Angelo Perugini

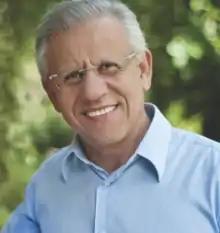
Angelo Perugini

Angelo Augusto Perugini (6 April 1955 in Jacutinga, Minas Gerais – 1 April 2021 in São Paulo) was a Brazilian politician.